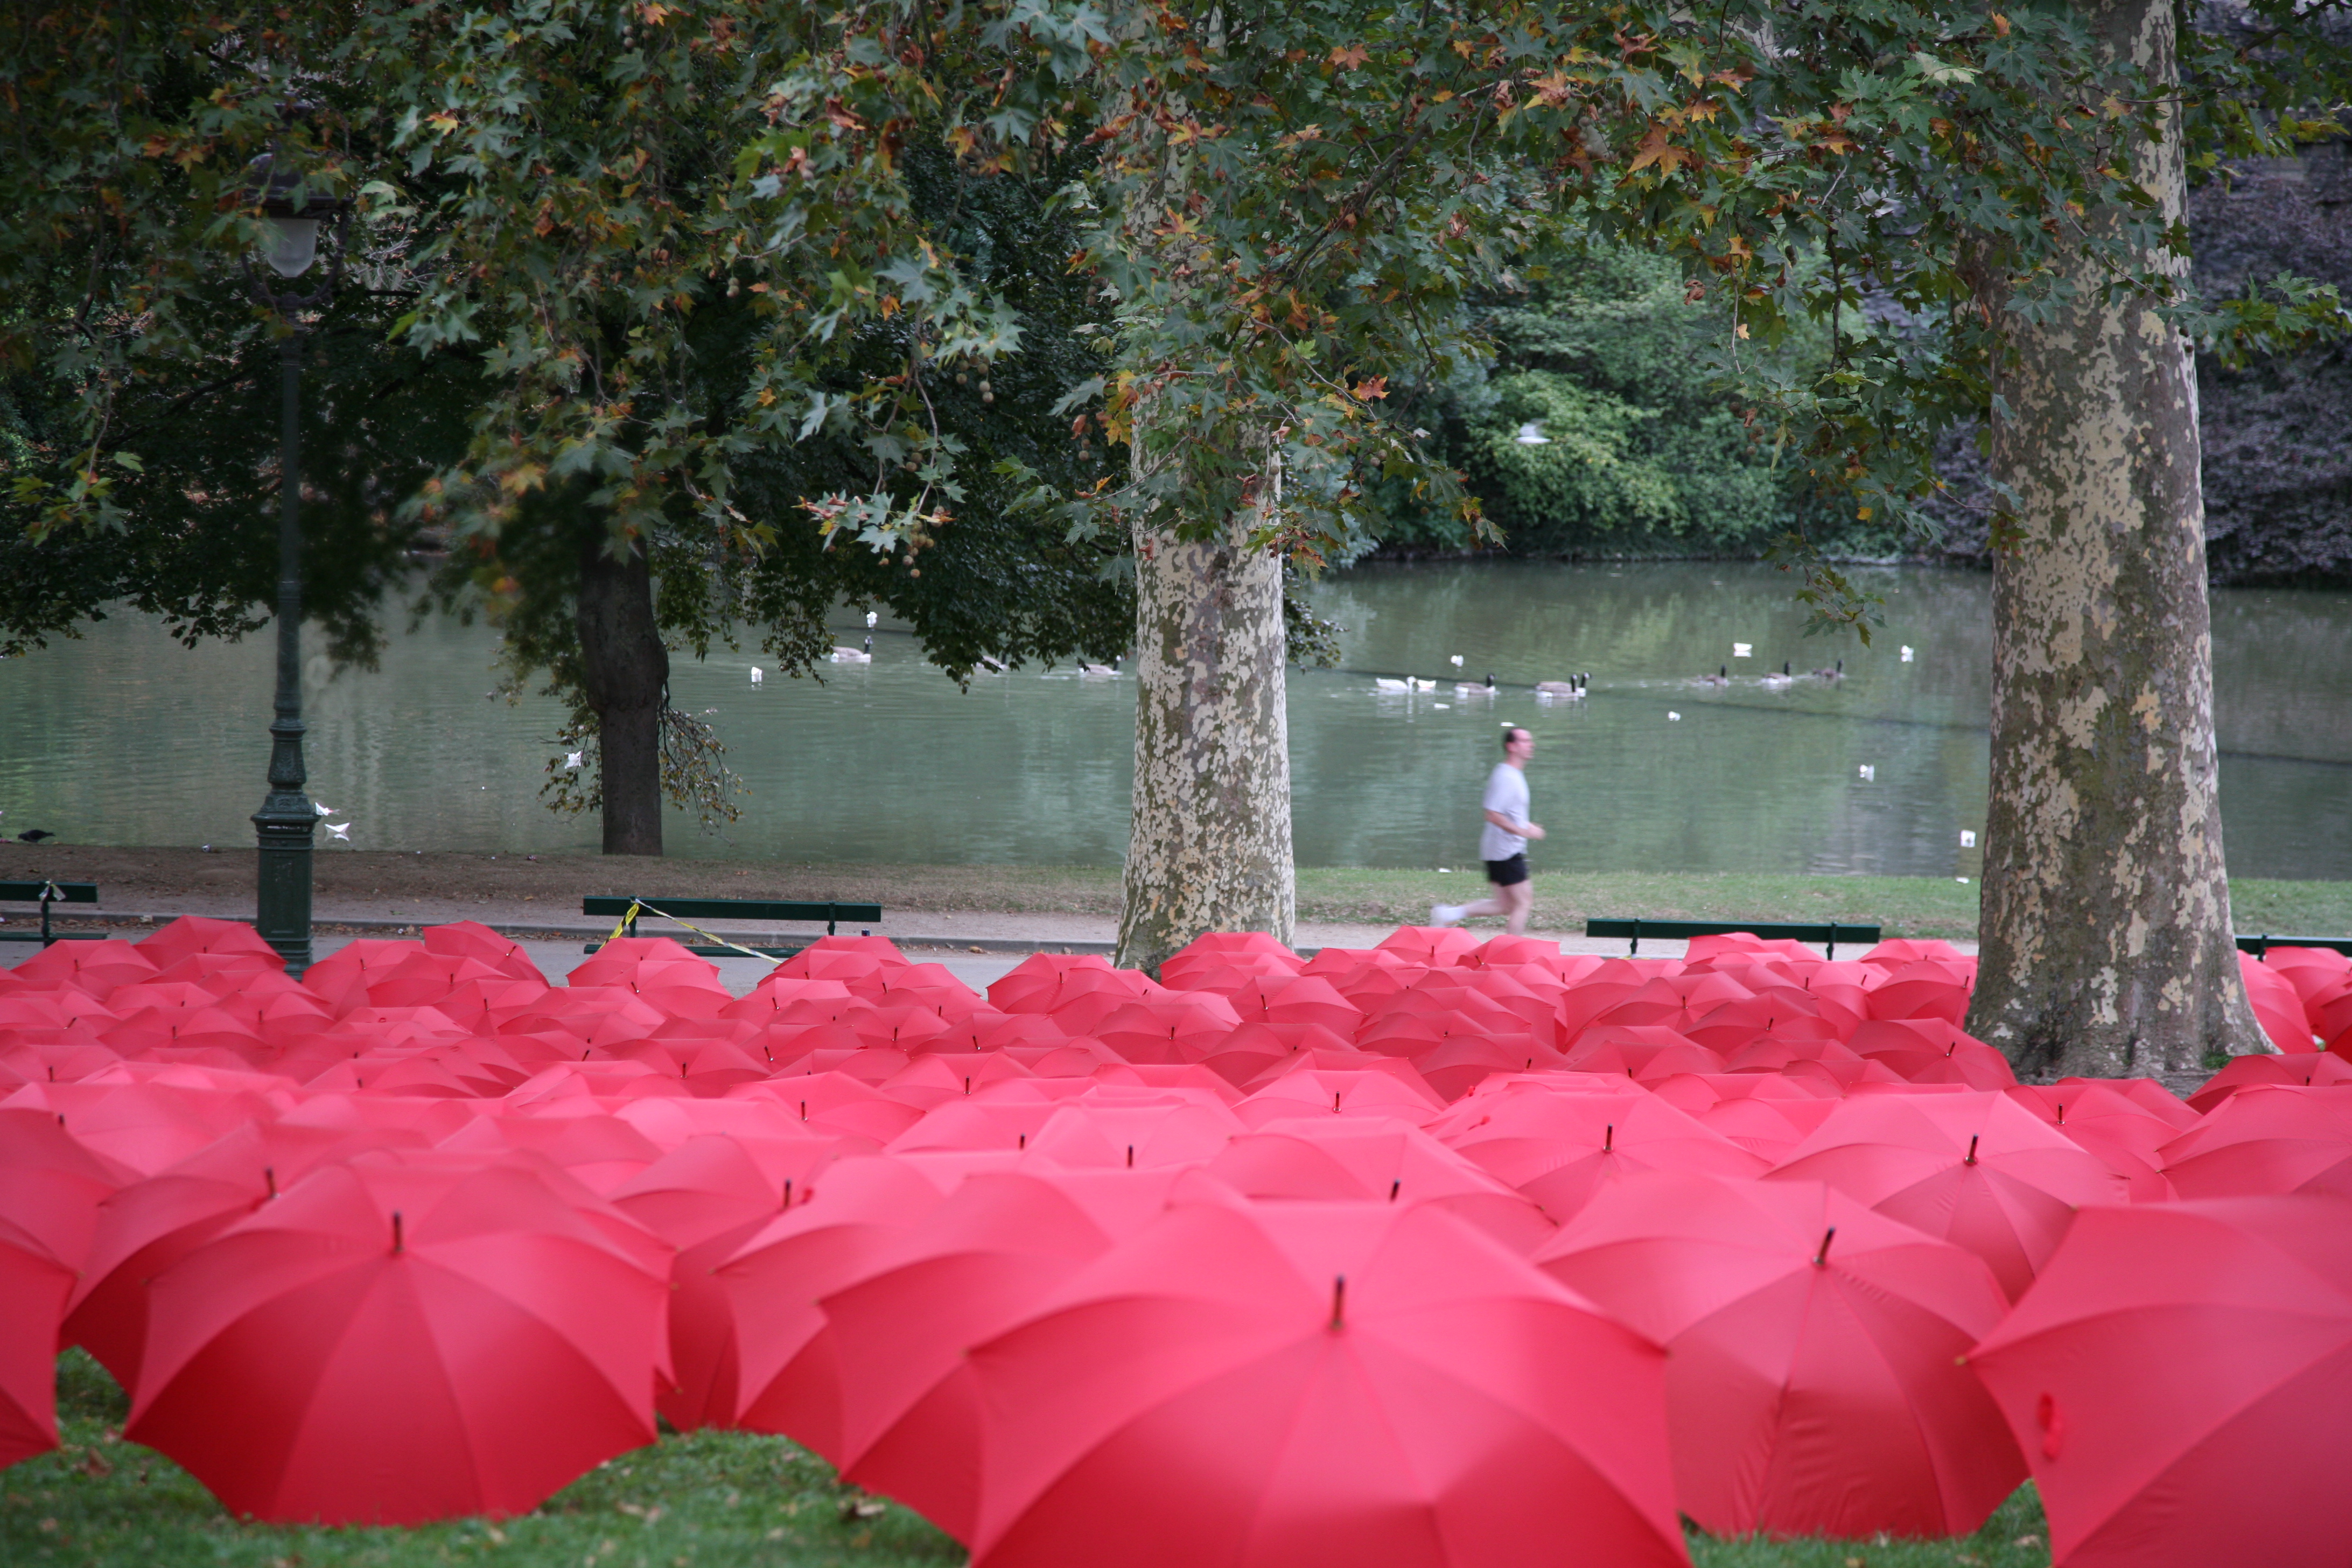
plant, leaf, flower, paris, france, umbrella, park, garden, art, cool image, exposition, parc, kunst, installation, parque, exhibition, regenschirm, contemporaryart, parigi, nuitblanche, parijs, whitenight, pary, paraguas, butteschaumont, supportssurfaces, noldolla